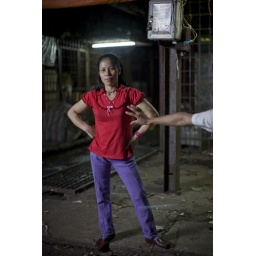
Woman in red shirt with reaching hand